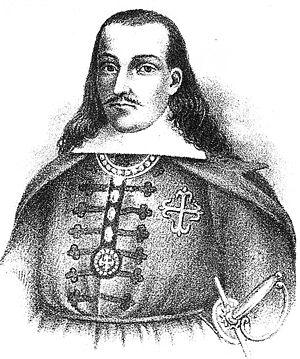
La famille de Roquefeuil-Anduze est une branche cadette puis ainée de la maison d'Anduze, famille noble d'extraction féodale originaire d'Anduze, dans le Gard.
Melchor de Navarra y Rocafull, duc consort de la Palata est un gentilhomme espagnol. Il fut vice-roi du Pérou de 1681 à 1689.
La vice-royauté du Pérou a été créée en 1542, comme district administratif de l'Empire espagnol sous la Maison d'Autriche, et considérée comme un Royaume de la Couronne de Castille. La justification juridique de cette fission monarchique étant le renoncement du dernier prince inca, le Prince impérial Paullu Inca aux droits dynastiques quéchua à l'Empire Catholique de Charles Quint, devenant lui alors Roi du Pérou et successeur légitime des Incas de Cuzco. Elle comprenait à l'origine l'ensemble de l'Amérique du Sud sous domination espagnole, jusqu'à ce que sa taille ne contraigne à la subdiviser en plusieurs vice-royautés afin d'en faciliter la gouvernance, fruit des politiques modernistes des Bourbons. Le Royaume cessera officiellement en 1824 lorsque le dernier vice-roi, José de la Serna se rendra à Simón Bolívar après la bataille d'Ayacucho ; devenant celui-ci dictateur, la République est établie.